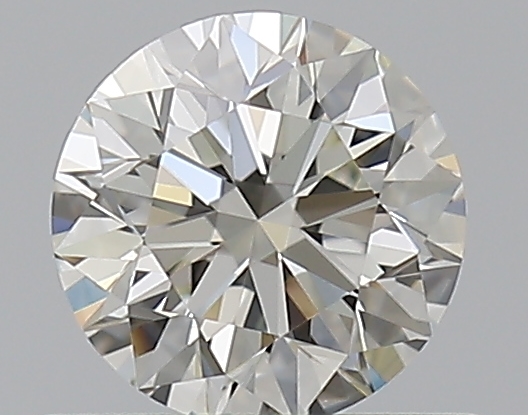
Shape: round
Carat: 0.51
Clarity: VVS2
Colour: J
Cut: EX
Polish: EX
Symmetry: EX
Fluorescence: F
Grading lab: GIA
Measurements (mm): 5.07 x 5.1 x 3.2